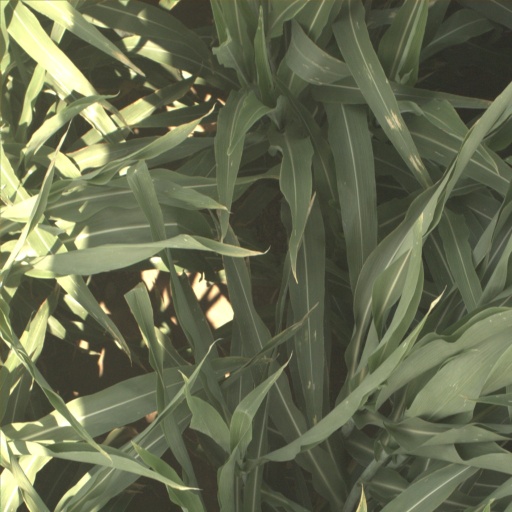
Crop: sorghum